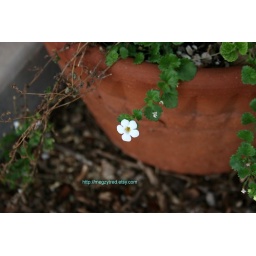
Tiny white flower blooming out of a terracotta pot in Tucson Arizona